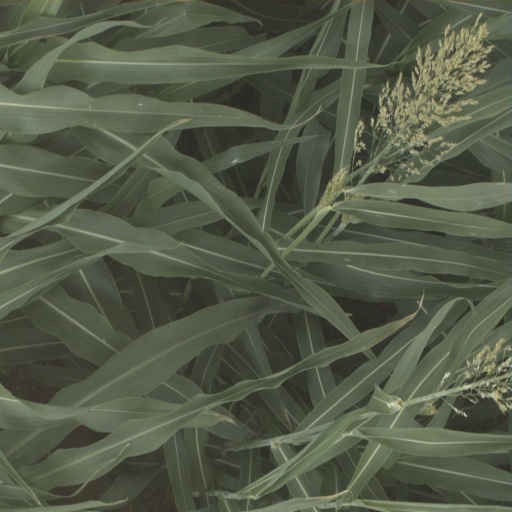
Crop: sorghum